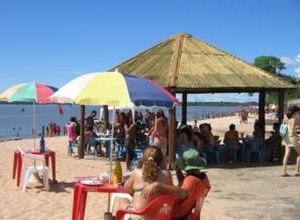
Vila dos Cabanos est un district de la municipalité de Barcarena, dans l'État du Pará.